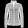
Label: Coat